Destination Tokyo

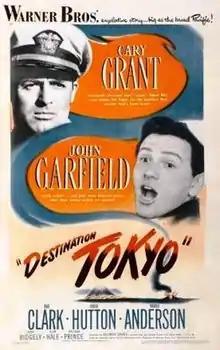
theatrical release poster

Destination Tokyo is a 1943 black and white American submarine war film. The film was directed by Delmer Daves in his directorial debut, and the screenplay was written by Daves and Albert Maltz, based on an original story by former submariner Steve Fisher. The film stars Cary Grant and John Garfield and features Dane Clark, Robert Hutton, and Warner Anderson, along with John Ridgely, Alan Hale Sr. and William Prince.